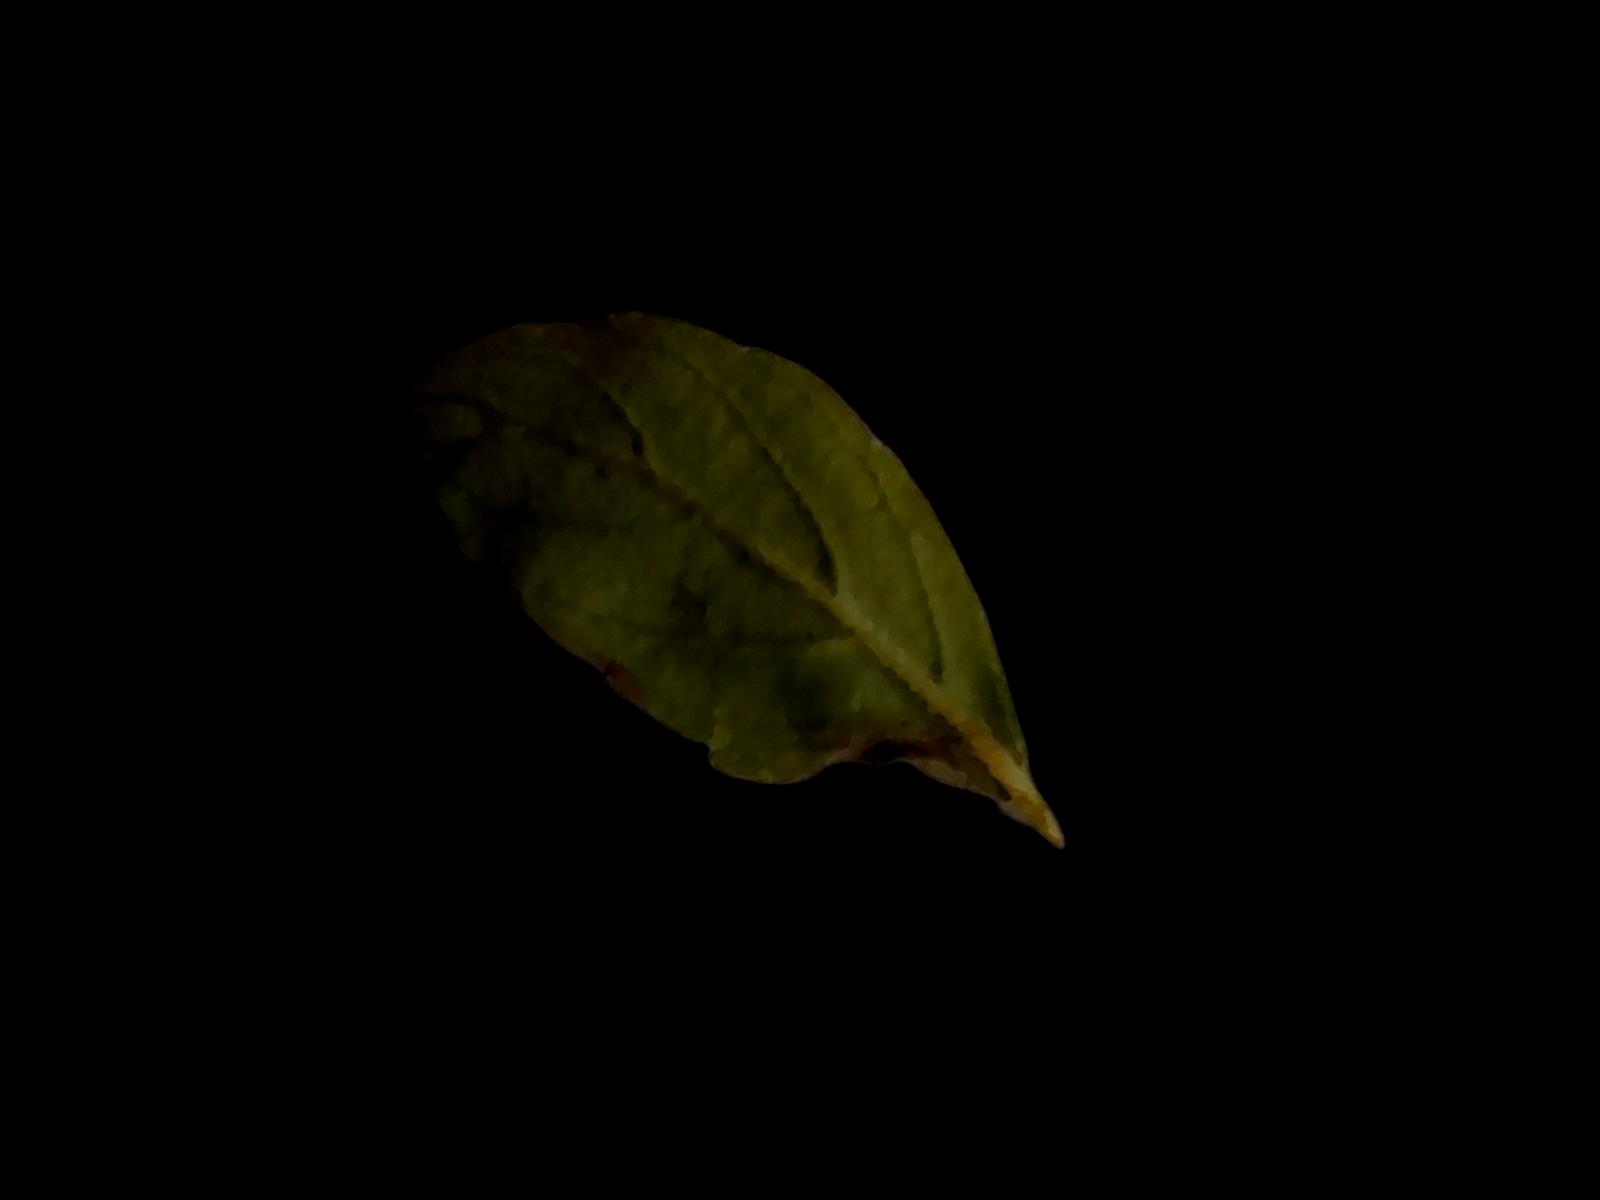
Plant: Tulsi